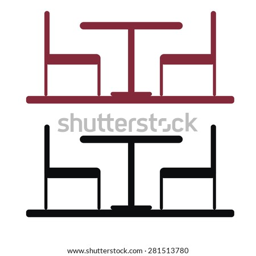
silhouette of a table setting for two .